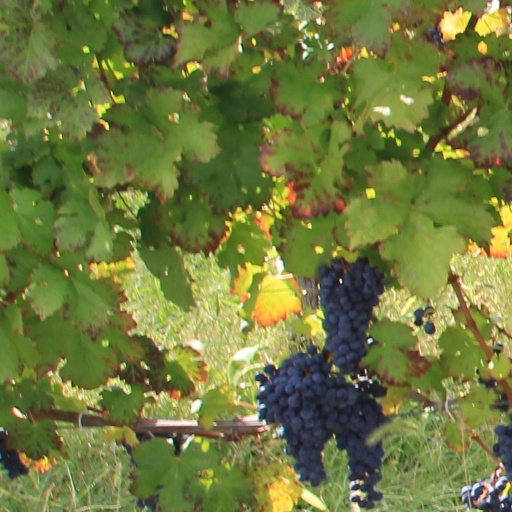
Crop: grape